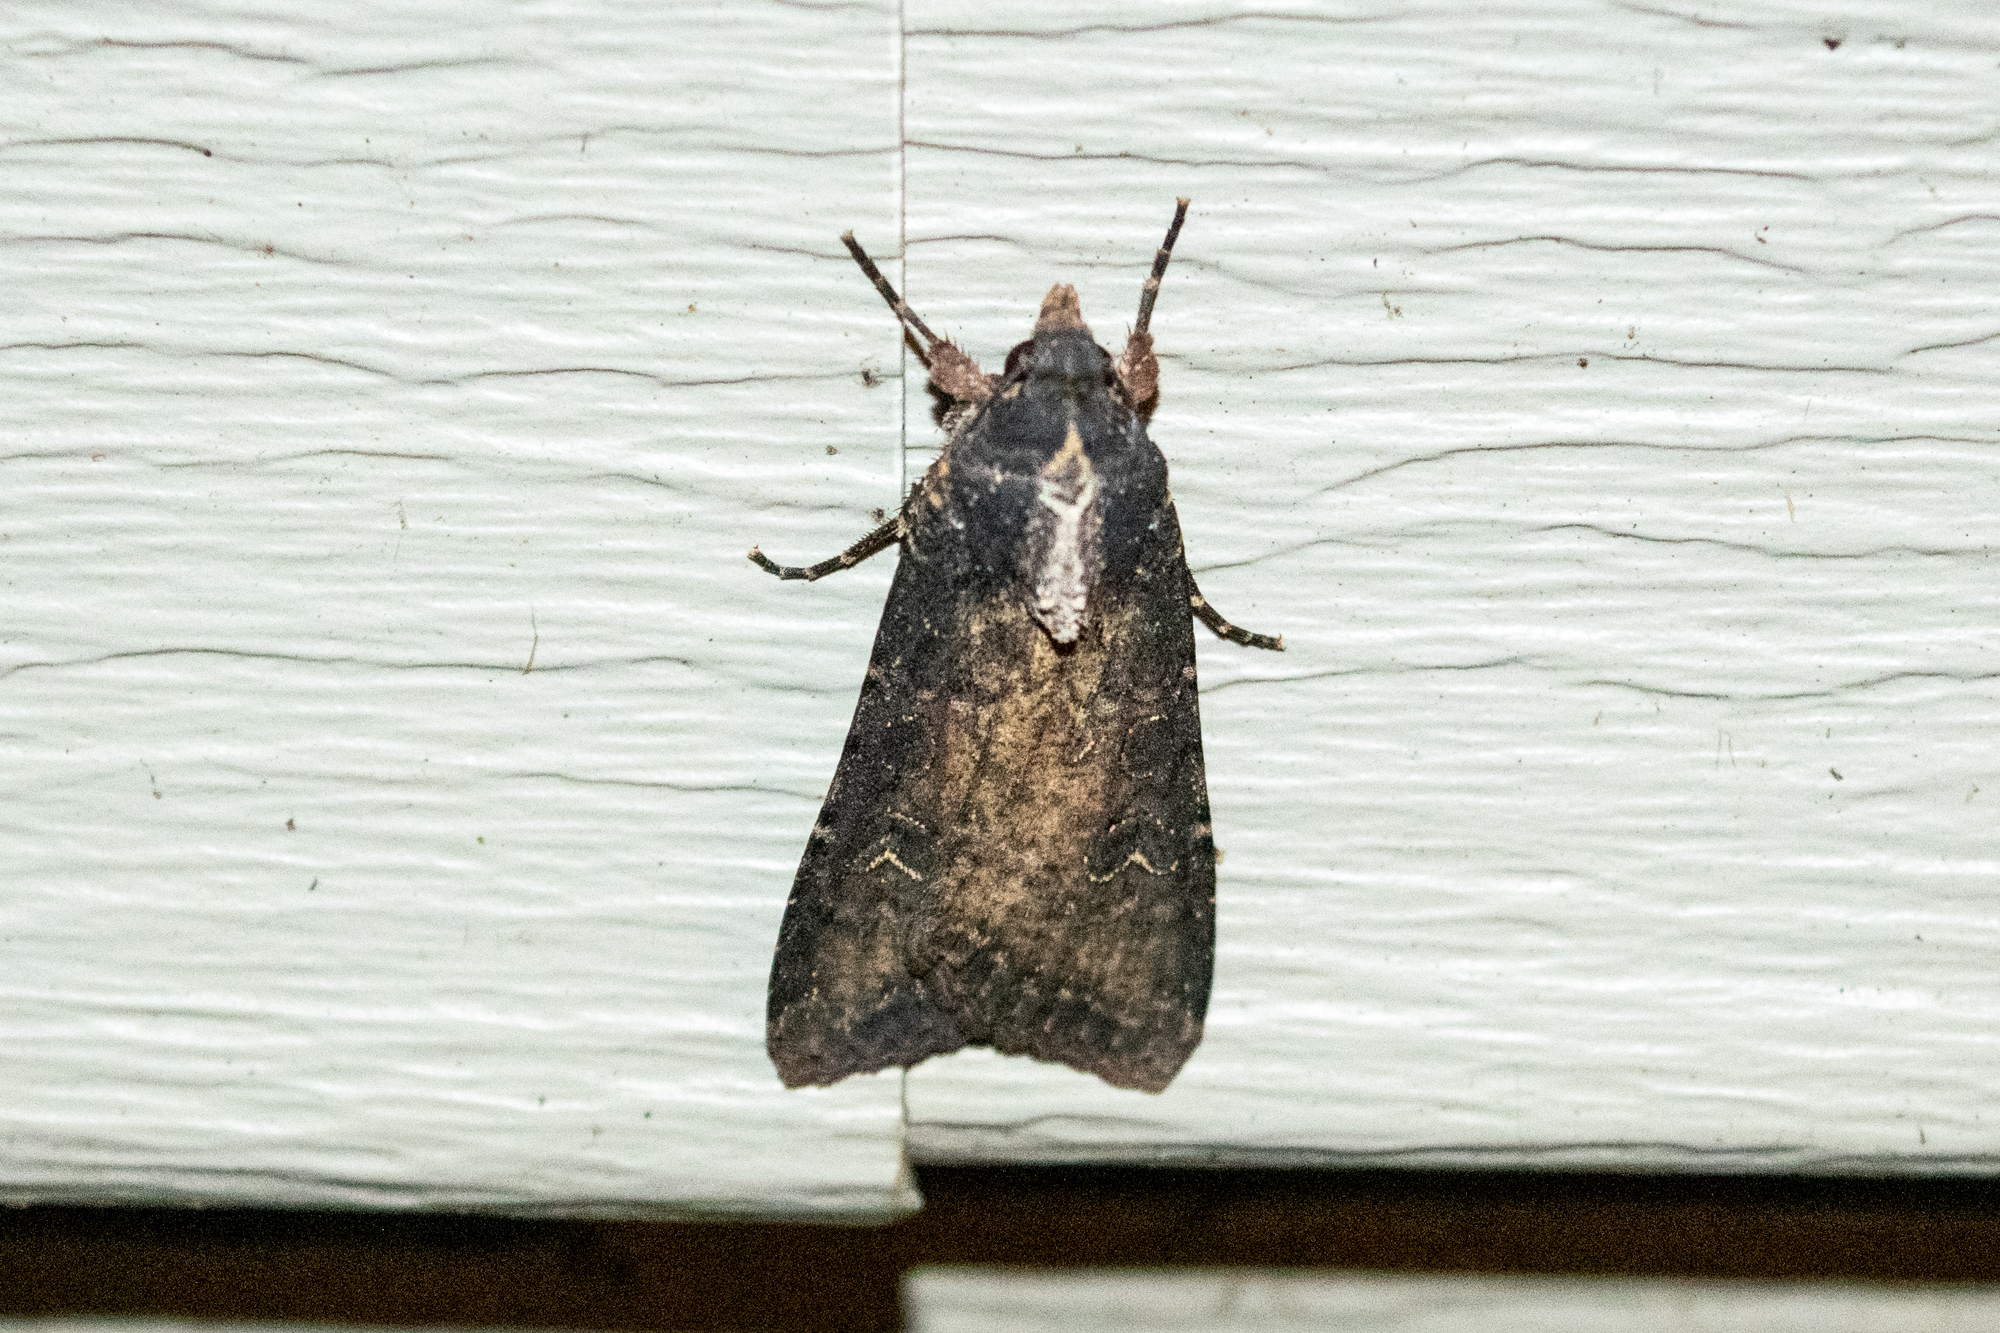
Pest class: cutworms